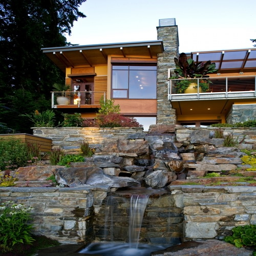
unusual houses around the world